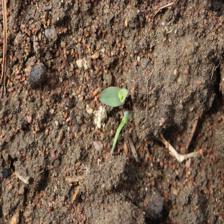
Label: Sorghum